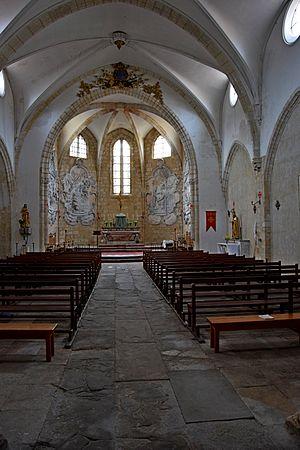
Chapelle des Pénitents blancs, Narbonne This building is indexed in the Base Mérimée, a database of architectural heritage maintained by the French Ministry of Culture,